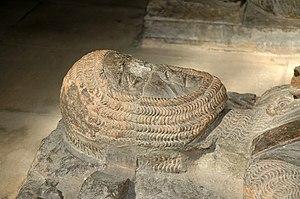
Guillaume le Maréchal, 1ᵉʳ comte de Pembroke, est un chevalier anglo-normand de langue française et un tournoyeur réputé. Il est décrit comme « le meilleur chevalier du monde » dans le manuscrit Histoire de Guillaume le Maréchal, rédigé peu après sa mort.